Voima (1952 icebreaker)

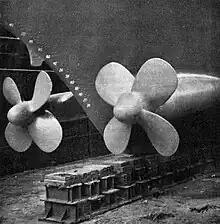
"Voima" was the first icebreaker in the world with two bow propellers

In 1946, the Finnish Government appointed a committee to start planning the rebuilding of the Finnish icebreaker fleet. The committee, consisting of the director of the Finnish Maritime Administration, Svante Sundman, and two experienced Finnish shipbuilders, K. Albin Johansson and Ossian Tybeck, delivered its final report on the construction of a new icebreaker in the following year. The main dimensions of the new 4,415-ton icebreaker, large enough to escort 10,000-ton dry cargo ships or 16,000-ton tankers, were based on the old "Jääkarhu", but the triple-expansion steam engines were replaced with a modern diesel-electric propulsion system, similar to the 1939-built "Sisu", with a combined output of 10,500 shp. In the early drafts, the new icebreaker was designed with three propellers (two in the stern and one in the bow) and an asymmetric stem that would compensate for the transverse force caused by the bow propeller. However, these features were later dropped after extensive model testing and co-operation with Swedish naval architects in favor of a completely new design.